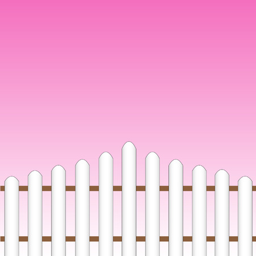
fence on a pink background